Georg Bötticher

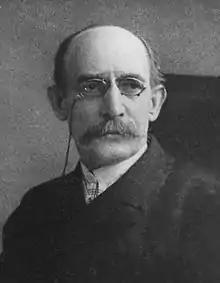

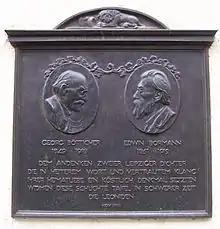

Born in Jena, Bötticher was the second son of the pastor Hans Adam Bötticher (1811–1849), who died in March 1849 in Görmar near Mühlhausen in Thuringia, and his wife Clementine Bötticher "née" Hand. After her husband's death, Clementine had moved into her parents' house in Jena with their elder son Karl. Georg Bötticher's maternal grandfather was the Privy Councillor, Professor Ferdinand Gotthelf Hand, who became known as a philologist and musicologist. Hand had taught the Weimar princesses Augusta and Maria, led a singing society for years and written a respected "Aesthetics of Musical Art". As a young professor, he had still held office in Weimar under Goethe.